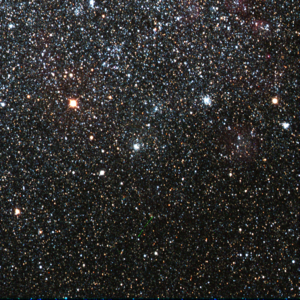
NGC 269 est un amas ouvert dans le Petit Nuage de Magellan situé dans la constellation du Toucan.
Voici une liste non exhaustive d'amas stellaires, classée par ordre alphabétique de constellations.